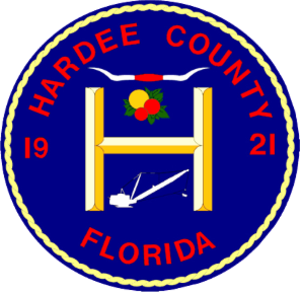
Le comté de Hardee est un comté situé dans l'État de Floride, aux États-Unis. Sa population était estimée en 2005 à 28 286 habitants. Son siège est Wauchula. Le comté a été fondé en 1921 et doit son nom à Cary A. Hardee, gouverneur de Floride de 1921 à 1925.